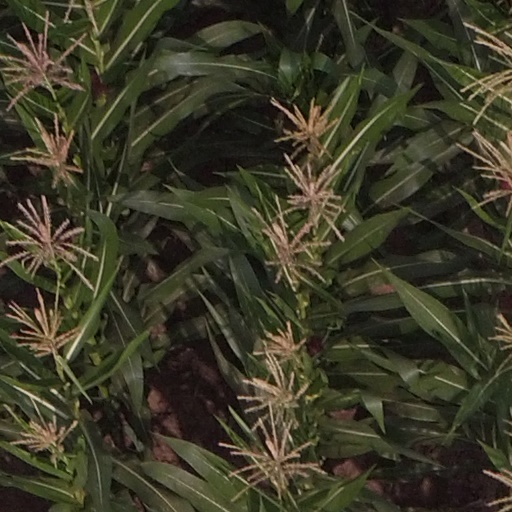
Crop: maize; corn